Sergio Ghisalberti

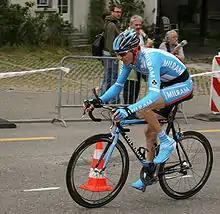
Sergio Ghisalberti

Sergio Ghisalberti (born 10 December 1979 in San Giovanni Bianco) is an Italian professional road bicycle racer.